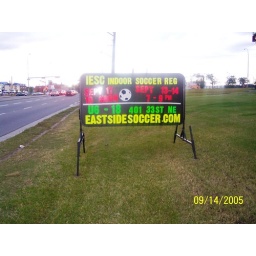
A Soccer sign in an empty field in Calgary, Alberta, Canada